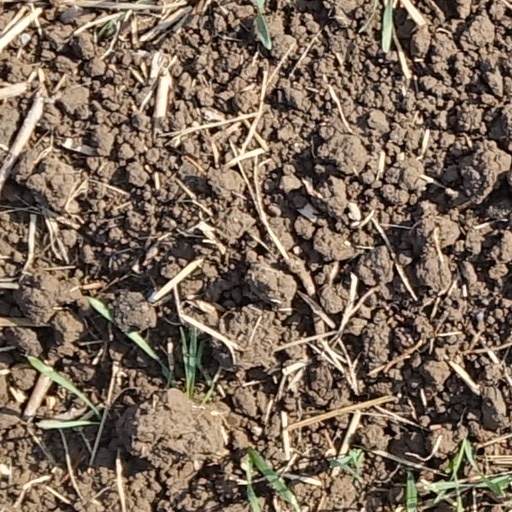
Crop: wheat